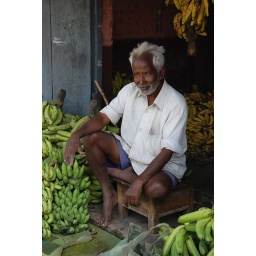
A man selling bananas in the market at Mysore.